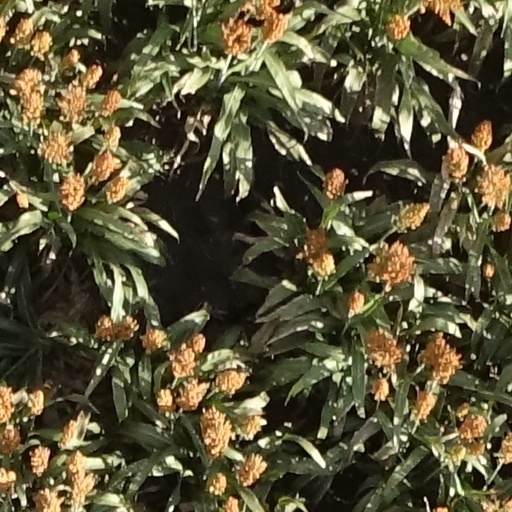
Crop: sorghum